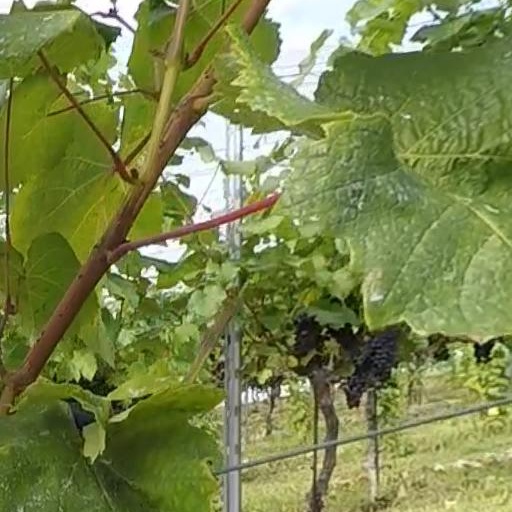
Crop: grape